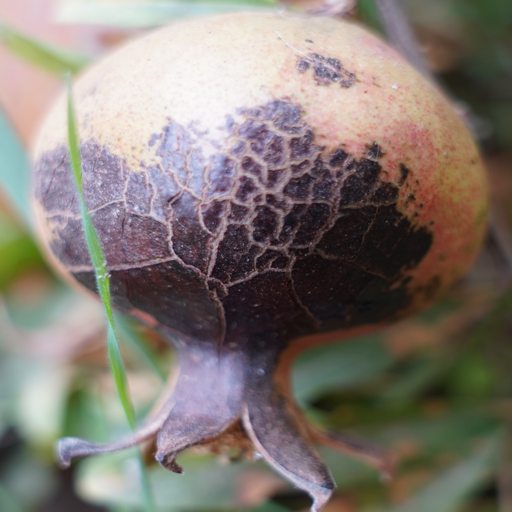
Label: Colletotrichum spp